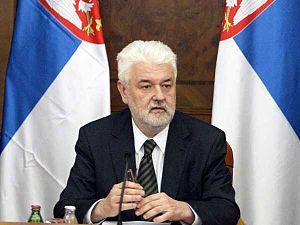
Mirko Cvetković est un homme d'État serbe. Du 7 juillet 2008 au 27 juillet 2012, il a été président du gouvernement de la Serbie et, en même temps, pendant une partie de son mandat, ministre des Finances du pays.